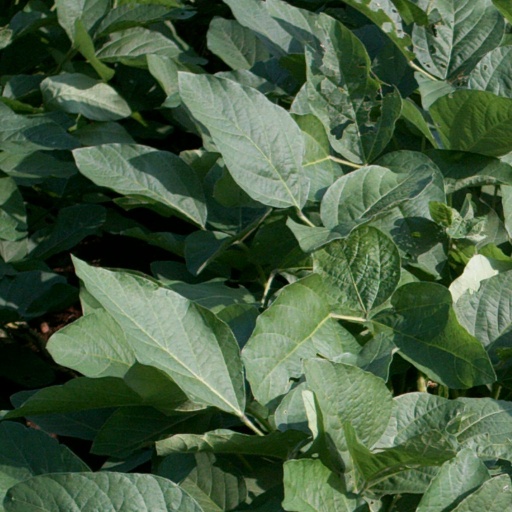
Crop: soybean